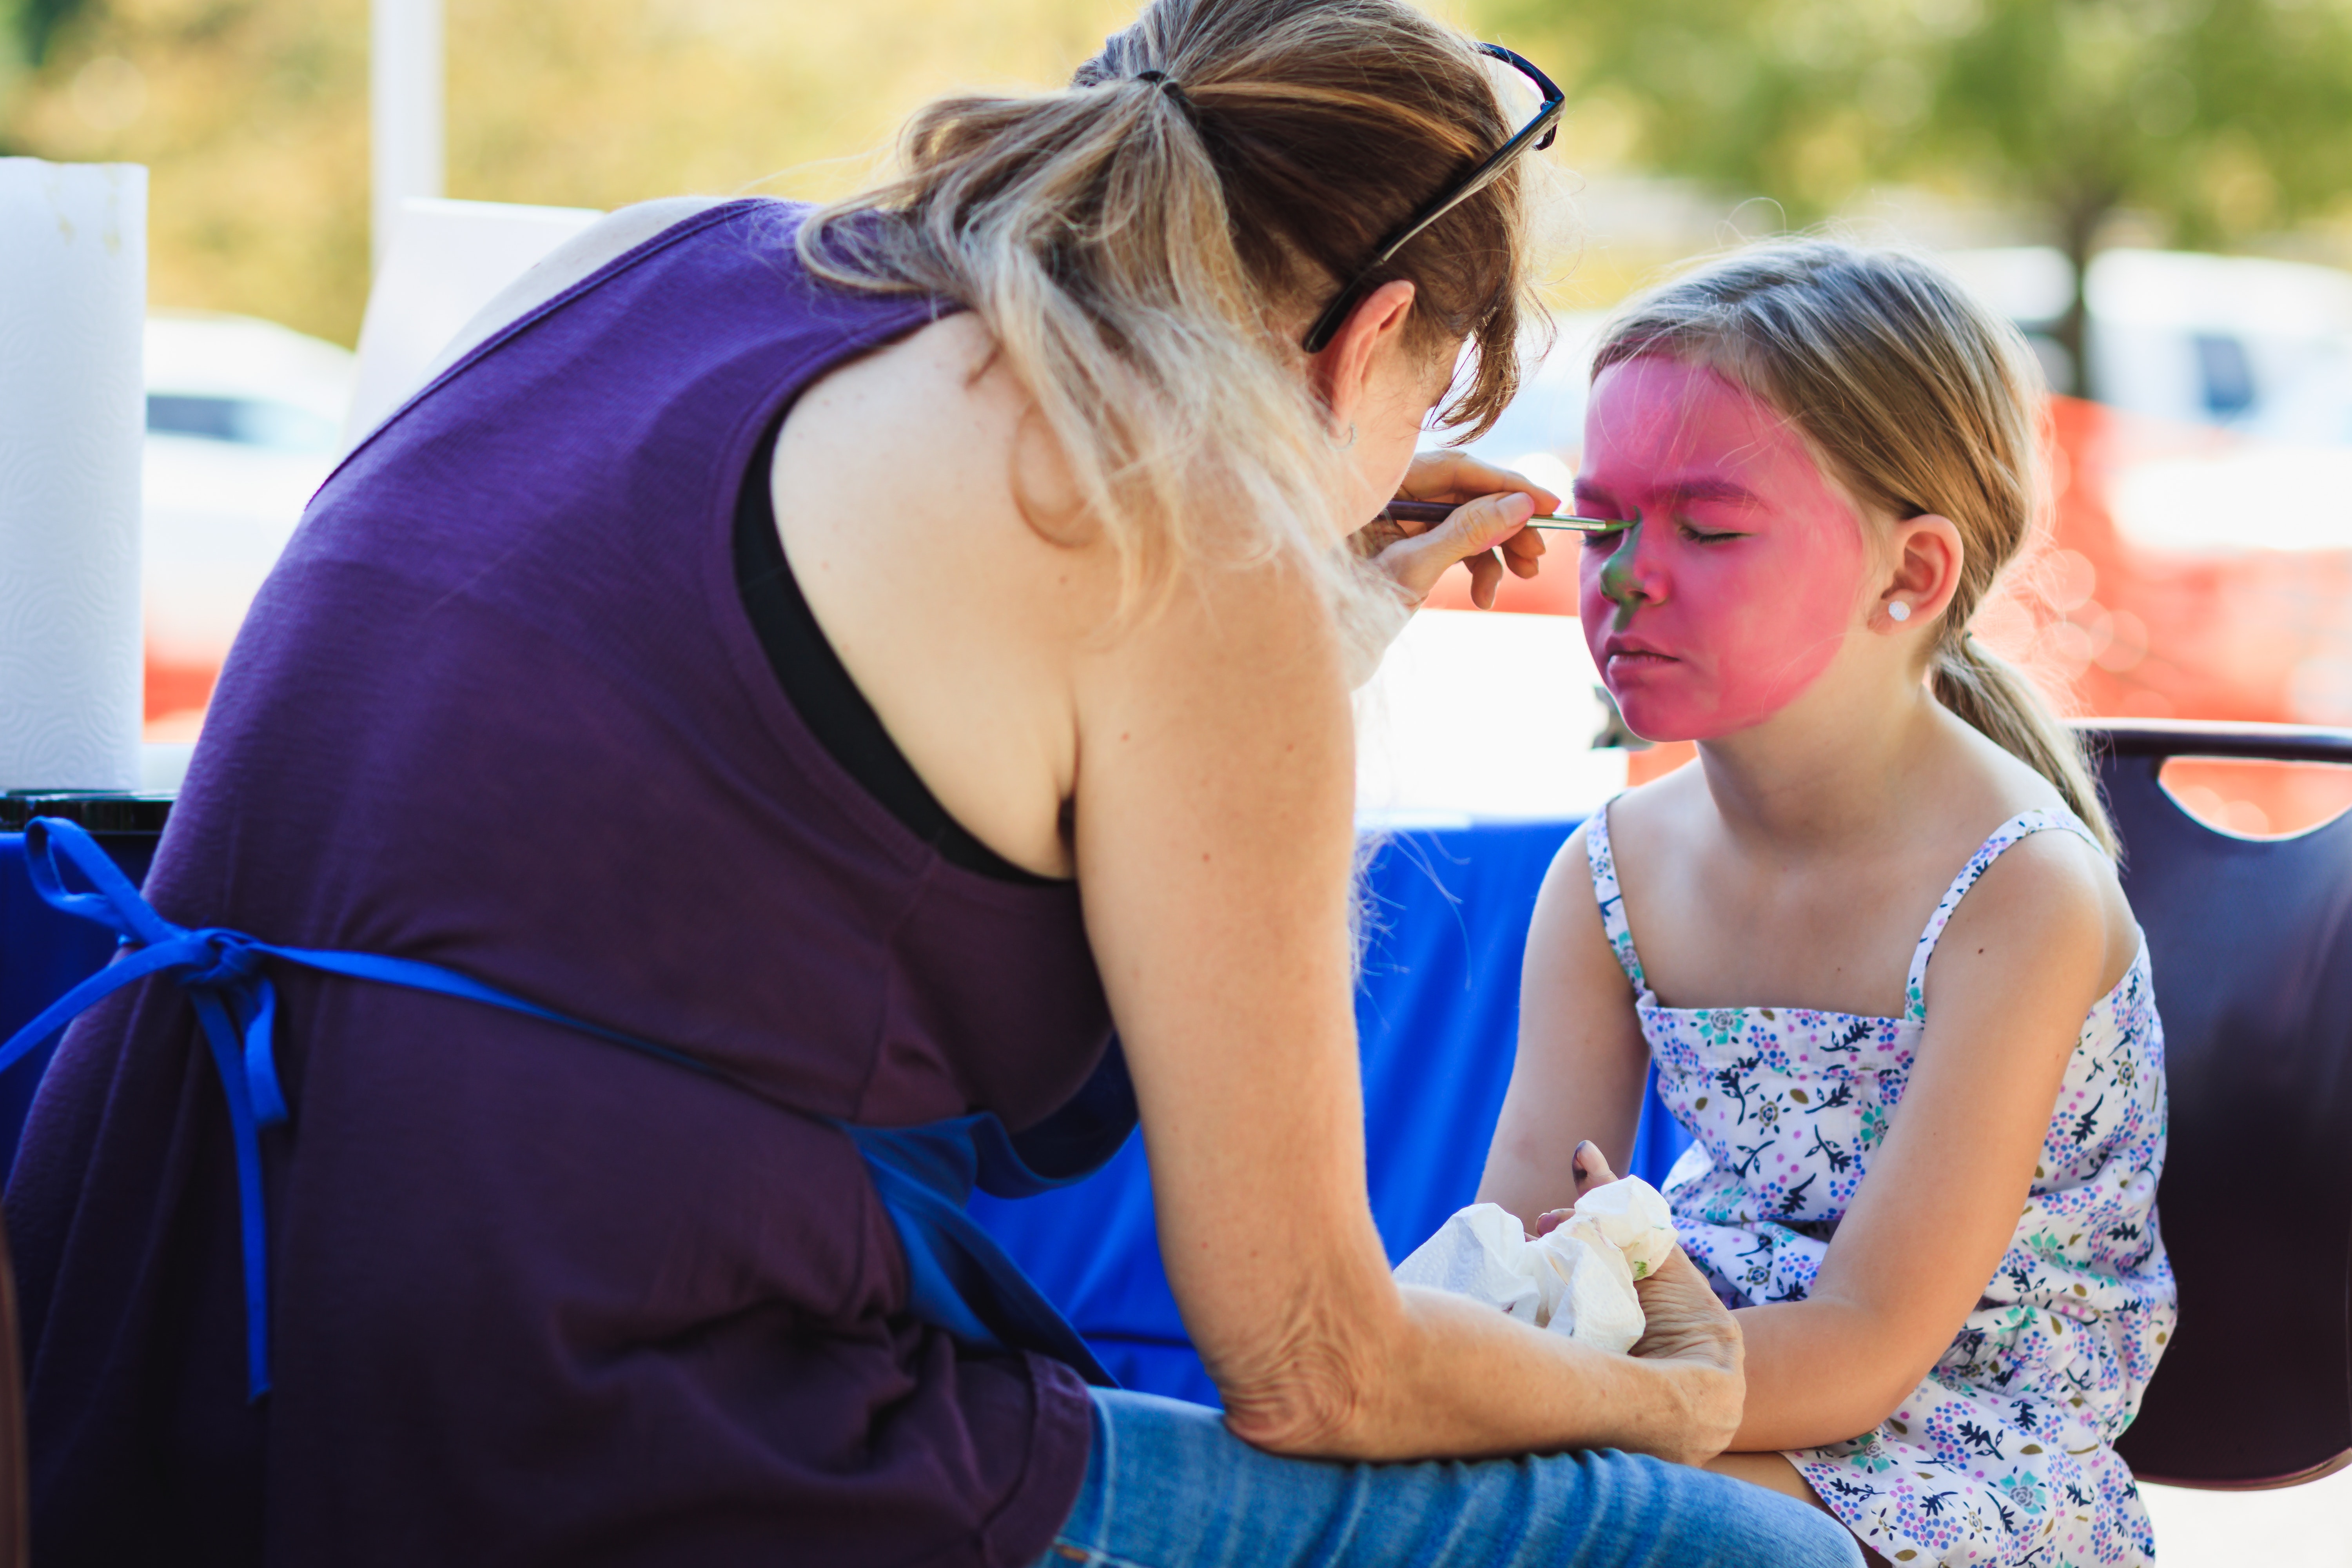
photograph, blue, interaction, summer, dress, event, photography, love, vacation, electric blue, leisure, happy, sitting, child, glasses